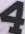
Number: 4